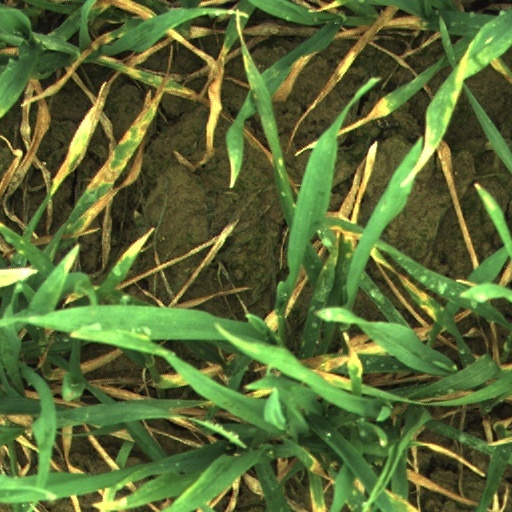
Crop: wheat